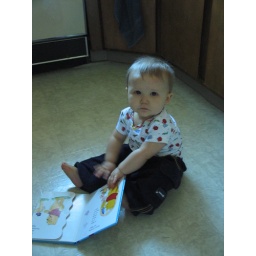
Zoe sitting in the kitchen reading her Pooh book. 10 1/2 mo